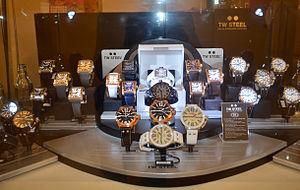
TW Steel est une entreprise horlogère hollandaise créée en 2005. En 2009, elle devient parrain officiel du constructeur automobile Renault en Formule 1.